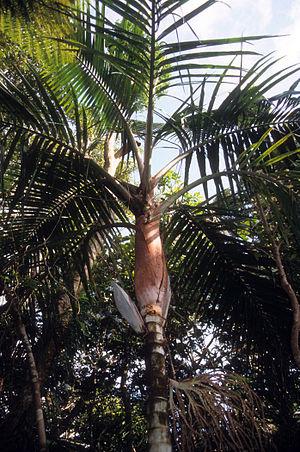
Veillonia alba est une espèce de la famille des Arecaceae. Cette espèce endémique de Nouvelle-Calédonie est la seule du genre Veillonia décrite à l'heure actuelle.
Cyphophoenix est un genre de la famille des Arecaceae, comprenant des espèces natives de Nouvelle-Calédonie.